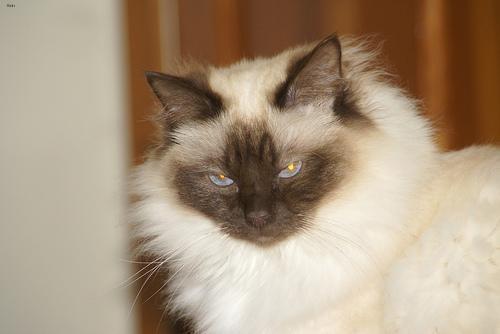
Birman